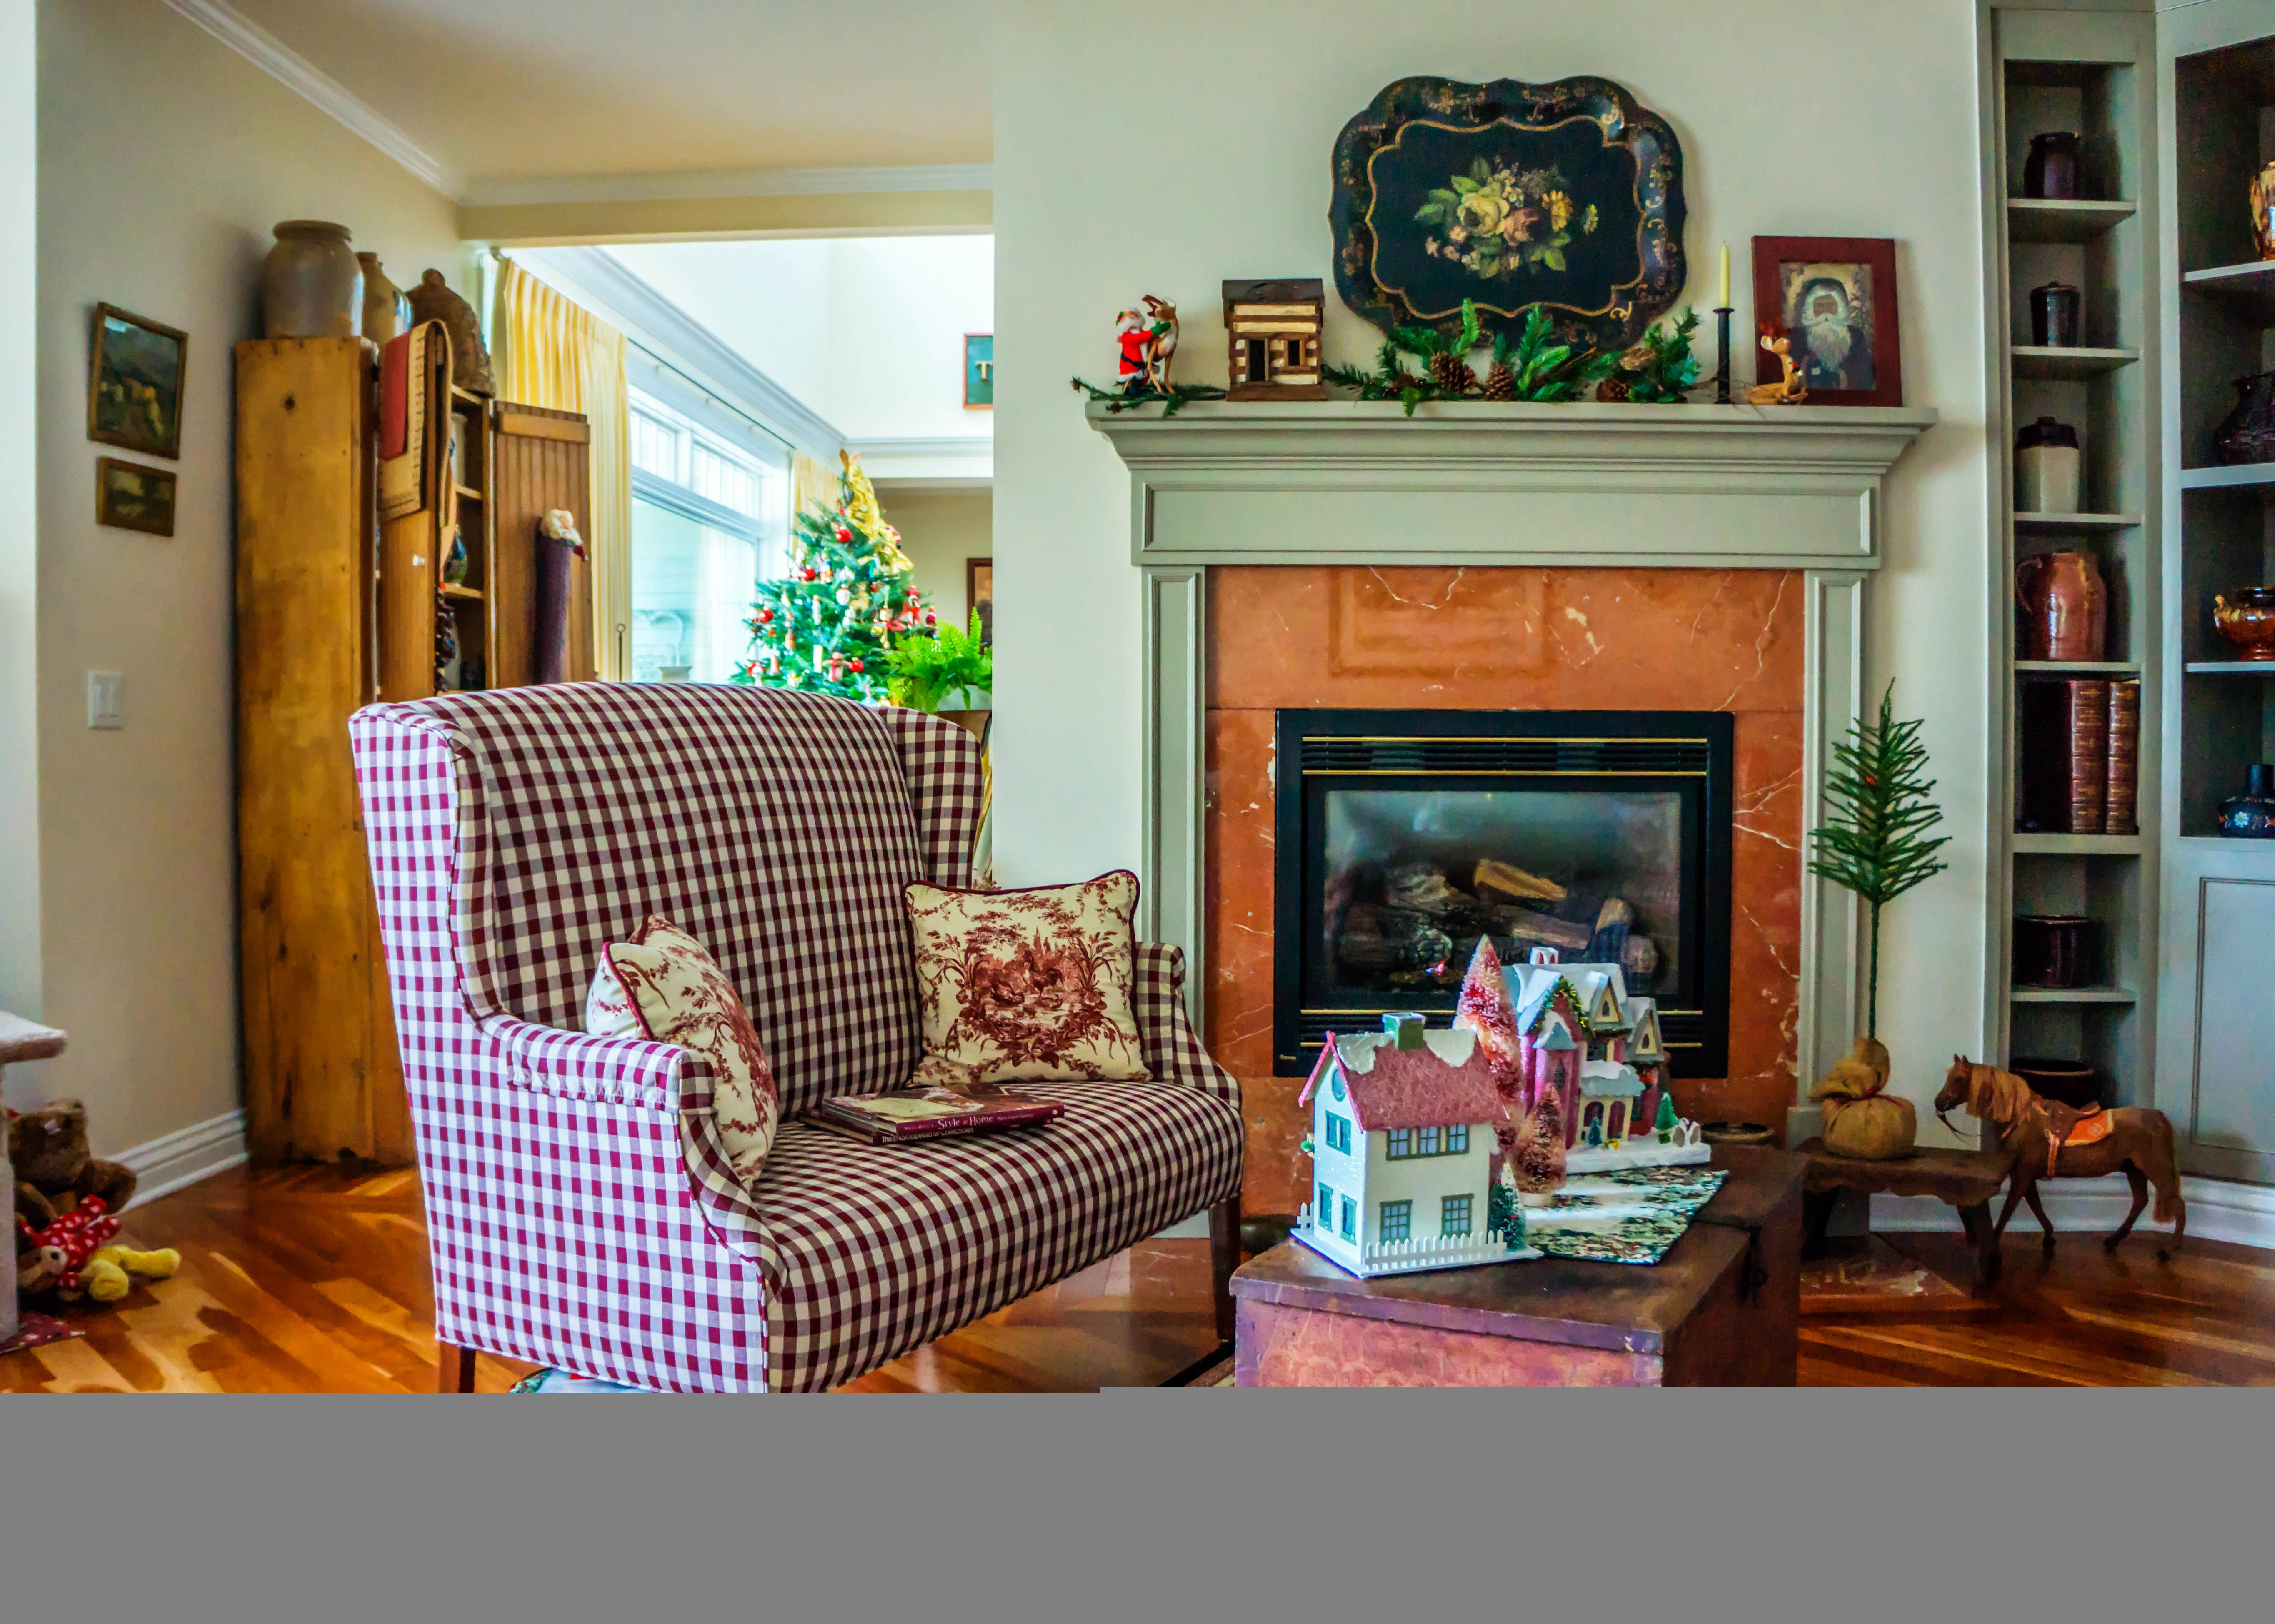
mansion, interior, home, cottage, indoor, holiday, fireplace, property, living room, furniture, room, decor, interior design, living, hardwood, estate, decorations, antiques, real estate, home interior, traditional home